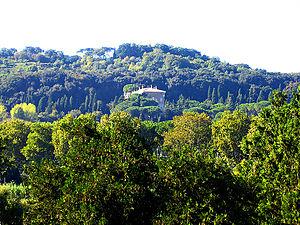
Monte Mario est le nom d'une colline qui se trouve à Rome sur la rive droite du Tibre. Elle est située dans la zone nord-ouest de la capitale, traversée par la voie Triomphale, dans le territoire des municipi XIX et XVII.
Rome /ʁɔm/ est la capitale de l'Italie. Située au centre-ouest de la péninsule italienne, près de la mer Tyrrhénienne, elle est également la capitale de la région du Latium, et fut celle de l'Empire romain durant 357 ans. En 2019, elle compte 2 844 395 habitants établis sur 1 285 km², ce qui fait d'elle la commune la plus peuplée d'Italie et la troisième plus étendue d'Europe après Moscou et Londres. Son aire urbaine recense 4 356 403 habitants en 2016. Elle présente en outre la particularité de contenir un État enclavé dans son territoire : la cité-État du Vatican, dont le pape est le souverain. C'est le seul exemple existant d'un État à l'intérieur d'une ville.
La réserve naturelle du Monte Mario est une zone naturelle protégée de Rome, créée en 1997.